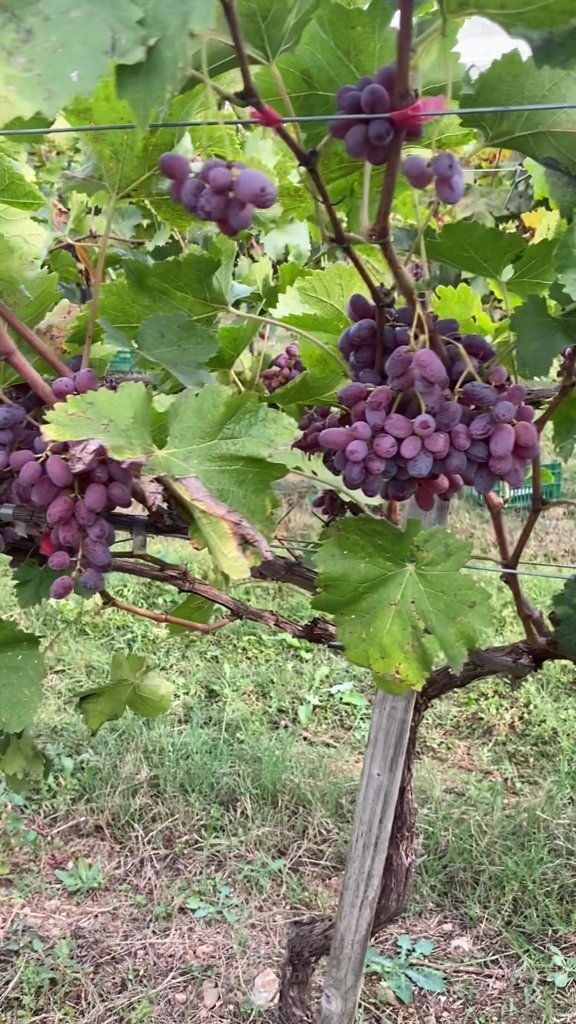
Berries visible: 141
Grape clusters: 6